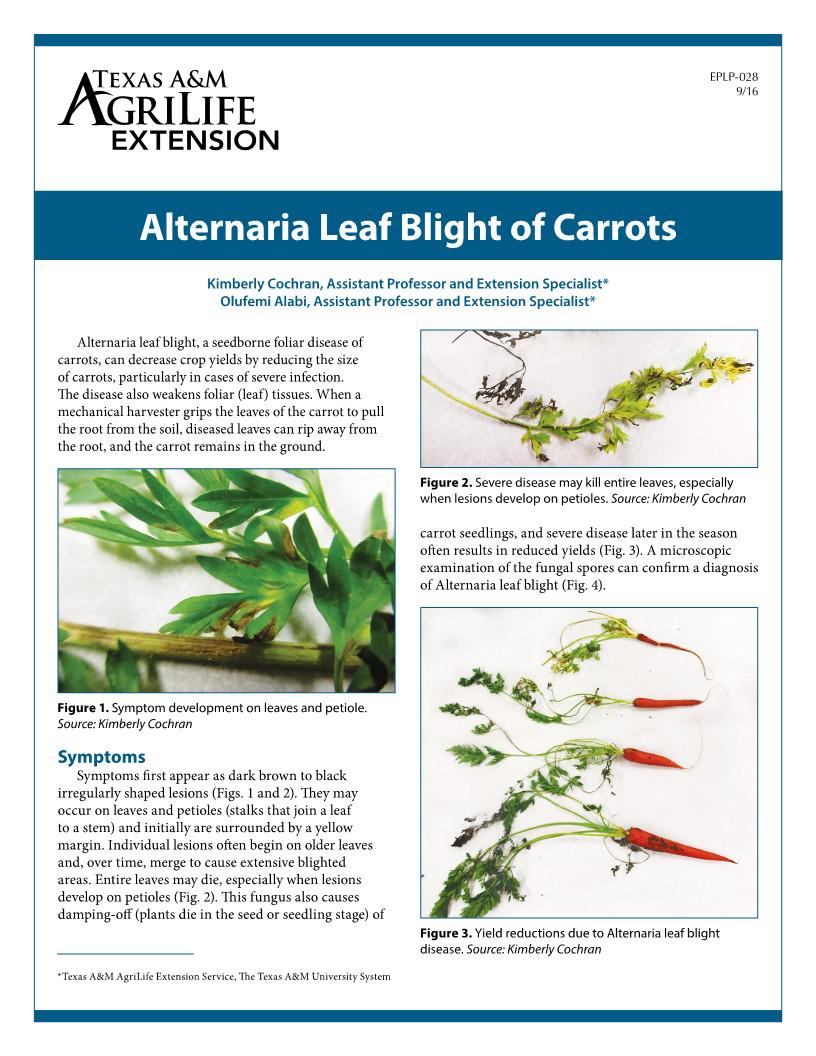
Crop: unknown
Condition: carrot_carrot_alternaria_blight